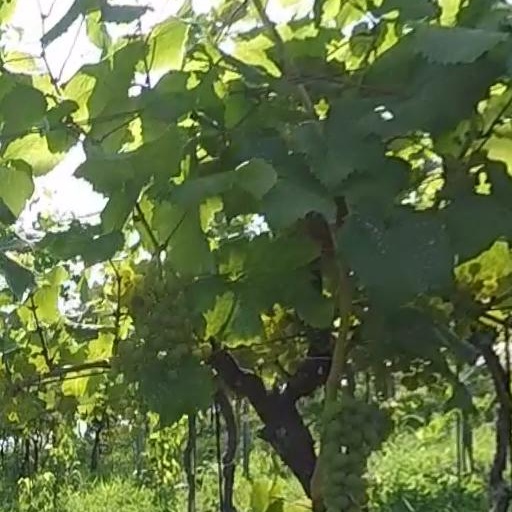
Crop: grape